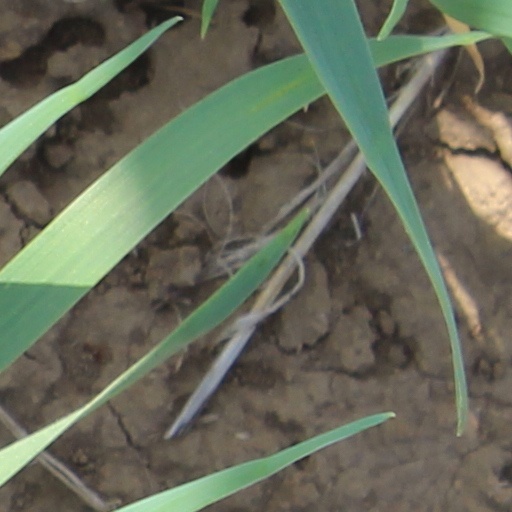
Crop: wheat